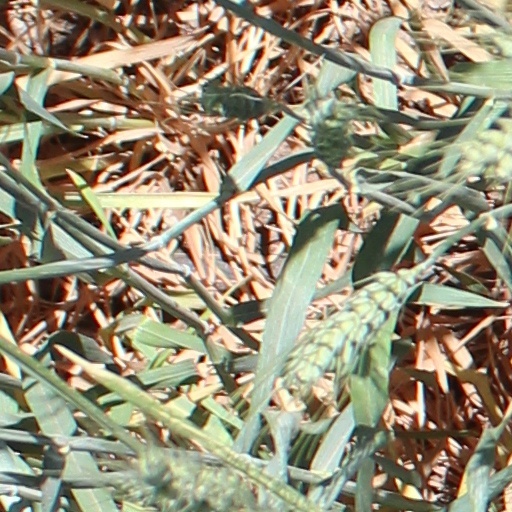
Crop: wheat